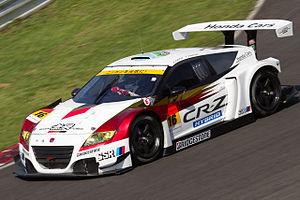
La Honda CR-Z GT est une voiture de compétition hybride conçue pour participer aux courses de Super GT dans la catégorie GT300. Dérivée de la Honda CR-Z, elle ouvre la voie de l'hybride de compétition au constructeur japonais Honda souhaitant d'approfondir ses connaissances sur ce type de motorisation. Le système hybride développé est en effet reporté sur la Honda NSX-GT qui participera au championnat Super GT en 2014. Conçue selon le règlement GT300, elle affronte entre autres des GT3 dans le très relevé championnat Super GT.
La saison 2013 de Super GT ou 2013 Autobacs Super GT Series est la vingt-et-unième saison du championnat de voitures de tourisme japonais organisé par la fédération japonaise et aujourd'hui renommé Super GT. Cette saison sera la dernière avec les réglementations GT500 actuelles car la saison 2014 verra l’unification des réglementations avec le Deutsche Tourenwagen Masters, le championnat allemand de voitures de tourisme. La saison débute le 7 avril 2013 et prendra fin le 24 novembre 2013, après 9 courses régulières et 2 événements hors-championnat.